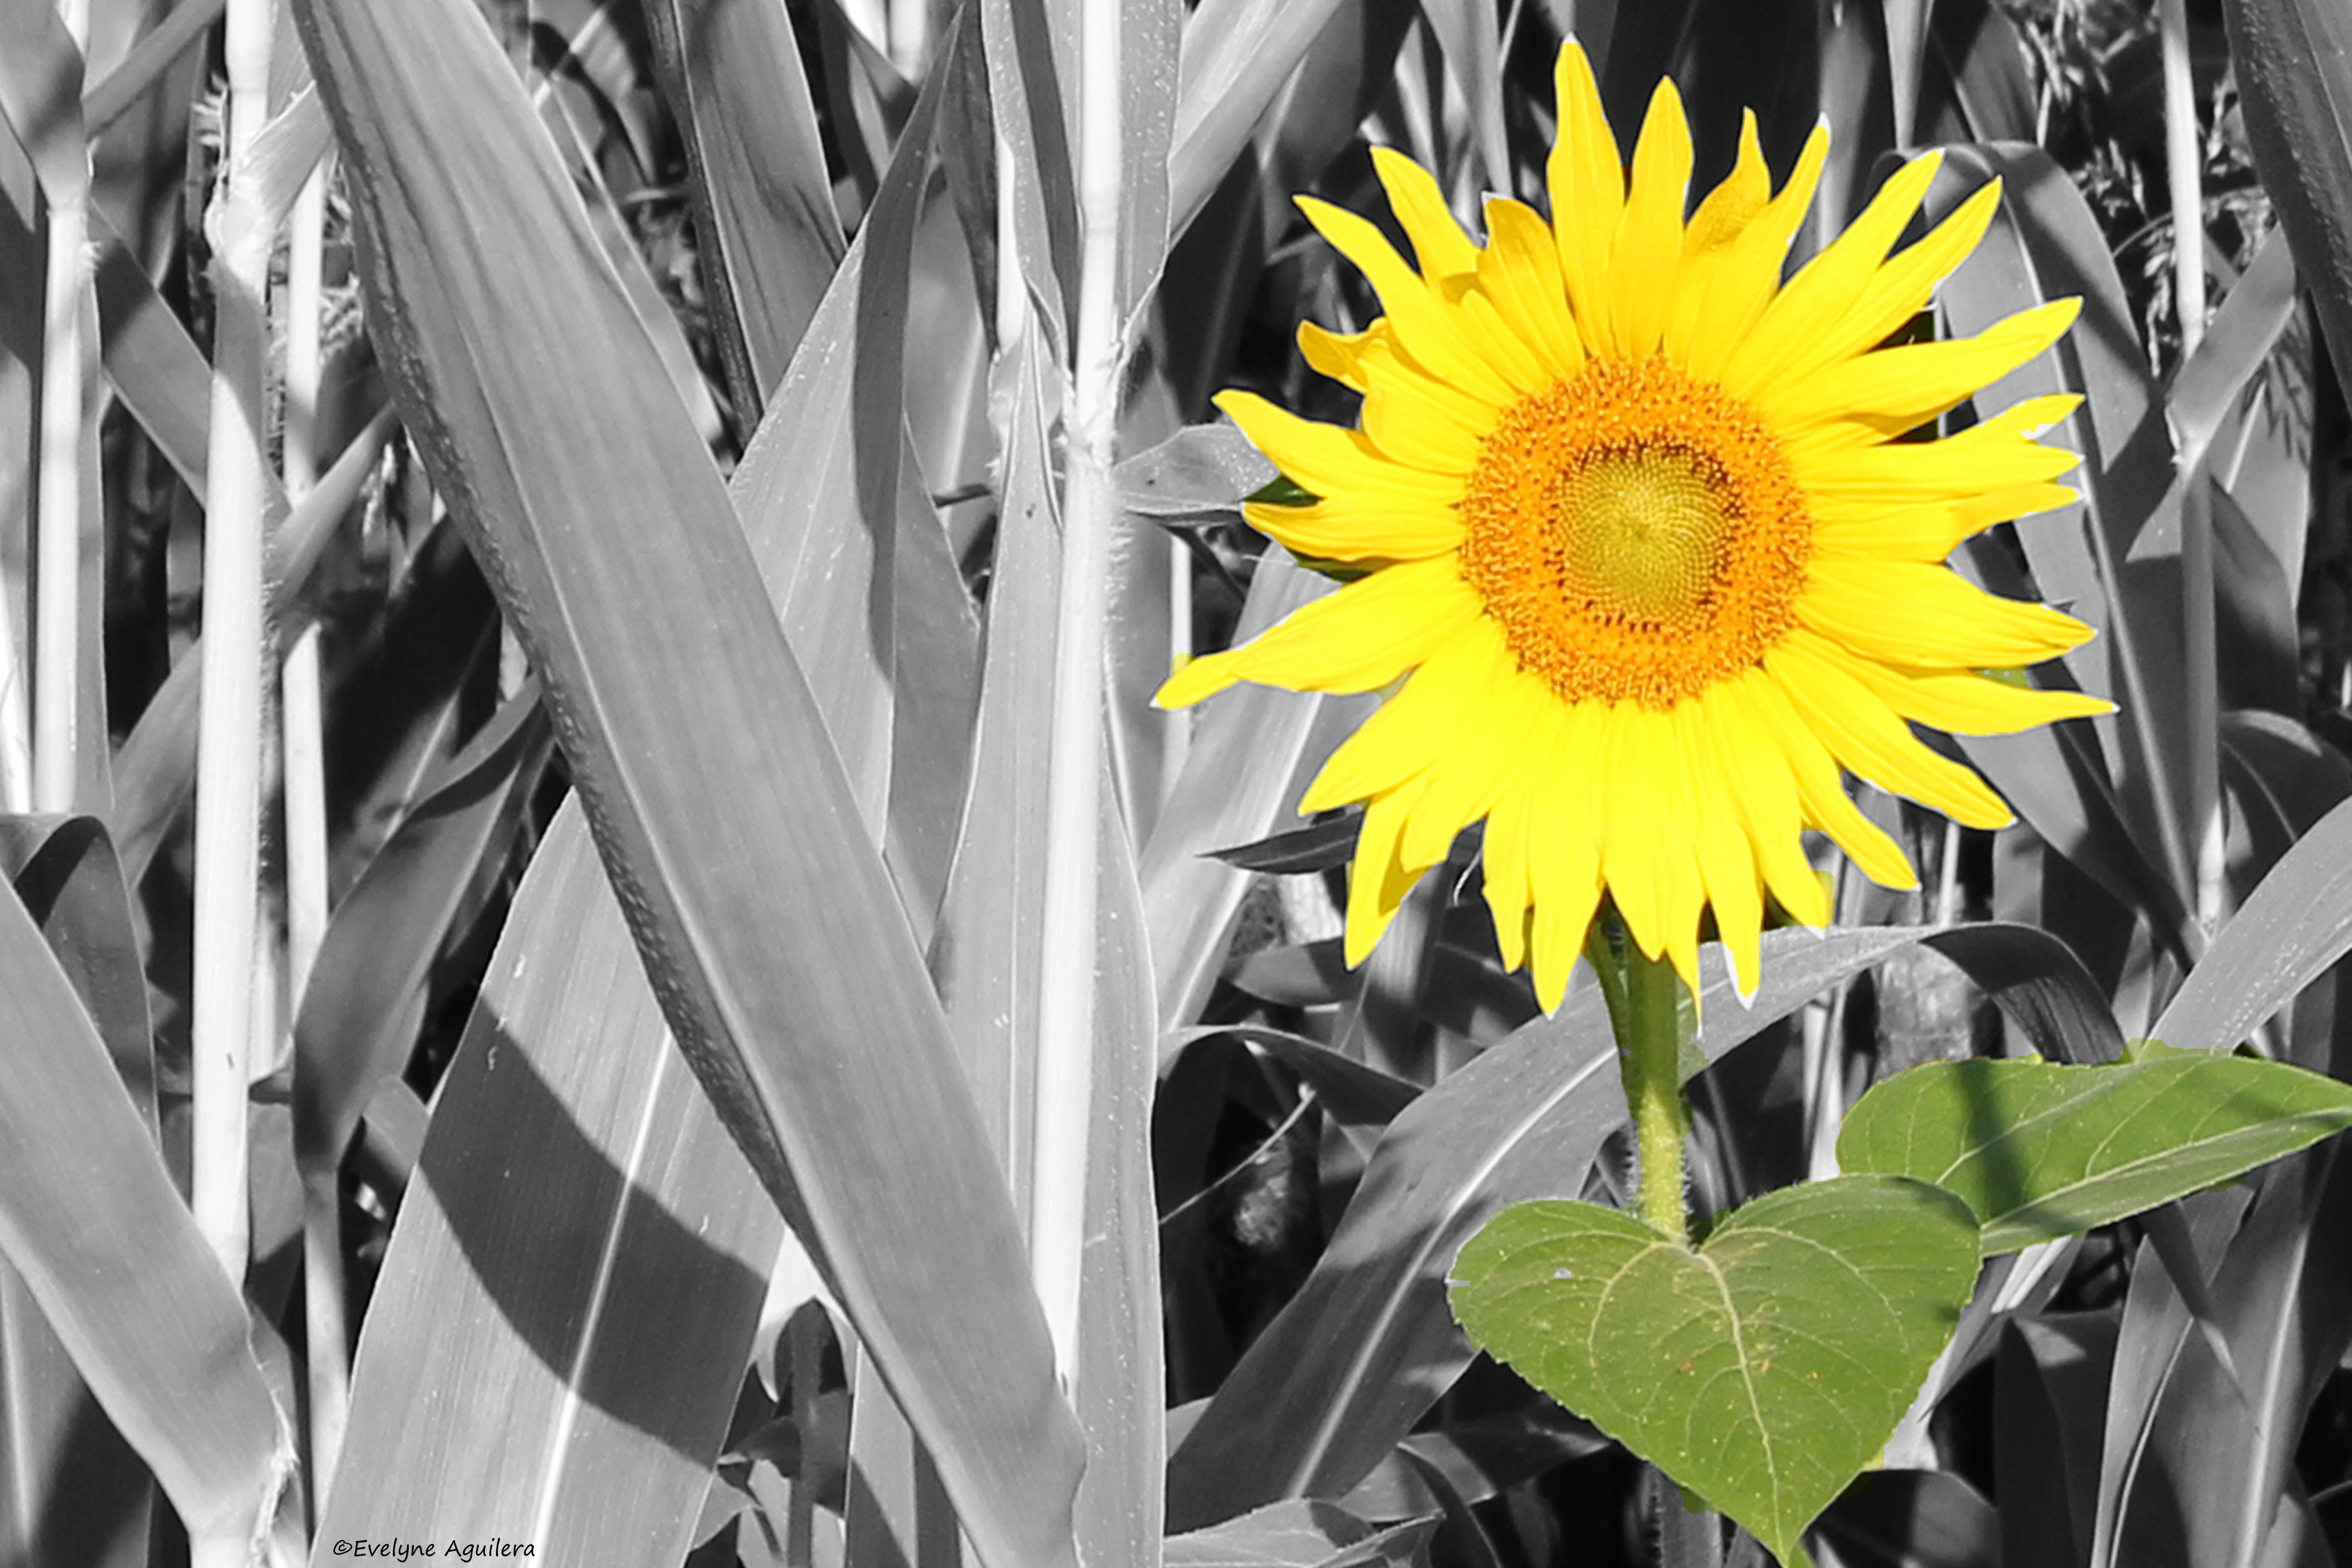
black and white, plant, flower, spring, yellow, monochrome, flora, sunflower, yellow flower, flowering plant, daisy family, fleurs des champs, yellow was, monochrome photography, sunflower seed